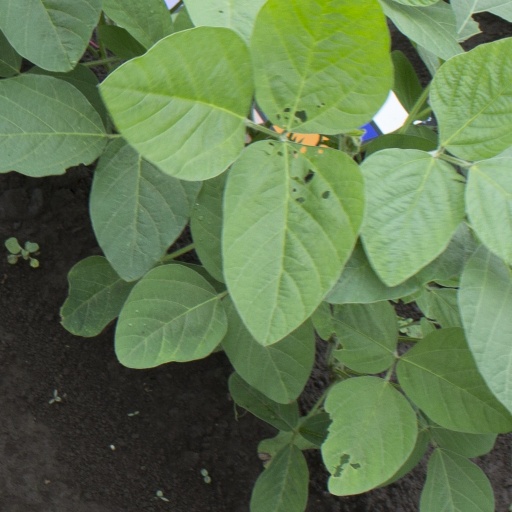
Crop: soybean